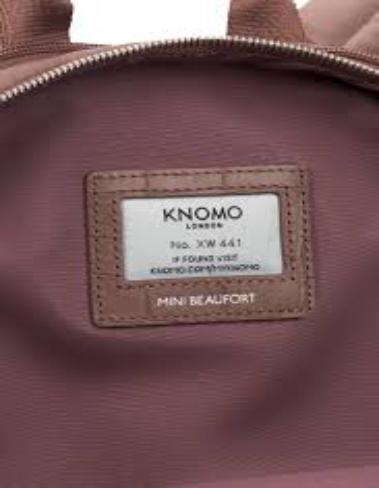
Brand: Knomo
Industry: Clothes